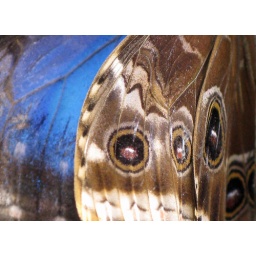
Morpho peleides. Butterflies in the glass house at Wisley RHS gardens